KOVR

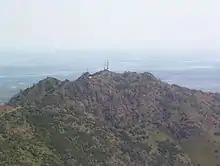
KOVR broadcast from Mount Diablo from 1954 to 1957.

On March 5, 1948, Radio Diablo, Inc. (later Television Diablo) filed an application for a new television station to broadcast on channel 13, first assigned to San Francisco and then to San Jose, from Mount Diablo in Contra Costa County. From Mount Diablo, the principals in Radio Diablo operated FM station KSBR, which had an effective radiated power of 250,000 watts and, having just moved to the mountaintop, claimed it was heard from the Oregon state line to Bakersfield. Two other groups applied for the channel by late 1948, but the Federal Communications Commission (FCC) imposed a freeze on new television station grants that October.